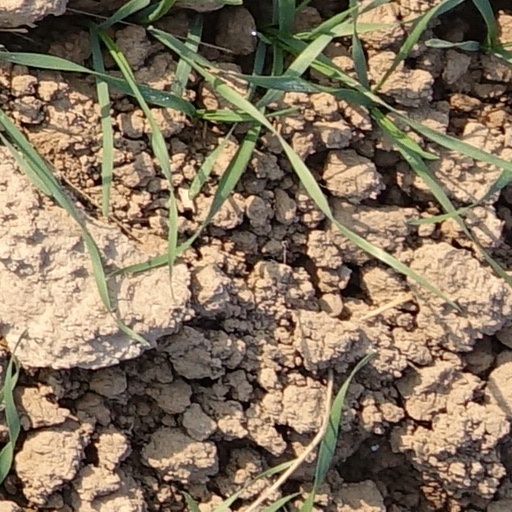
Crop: wheat